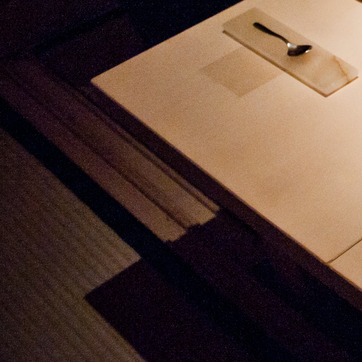
Material: carpet